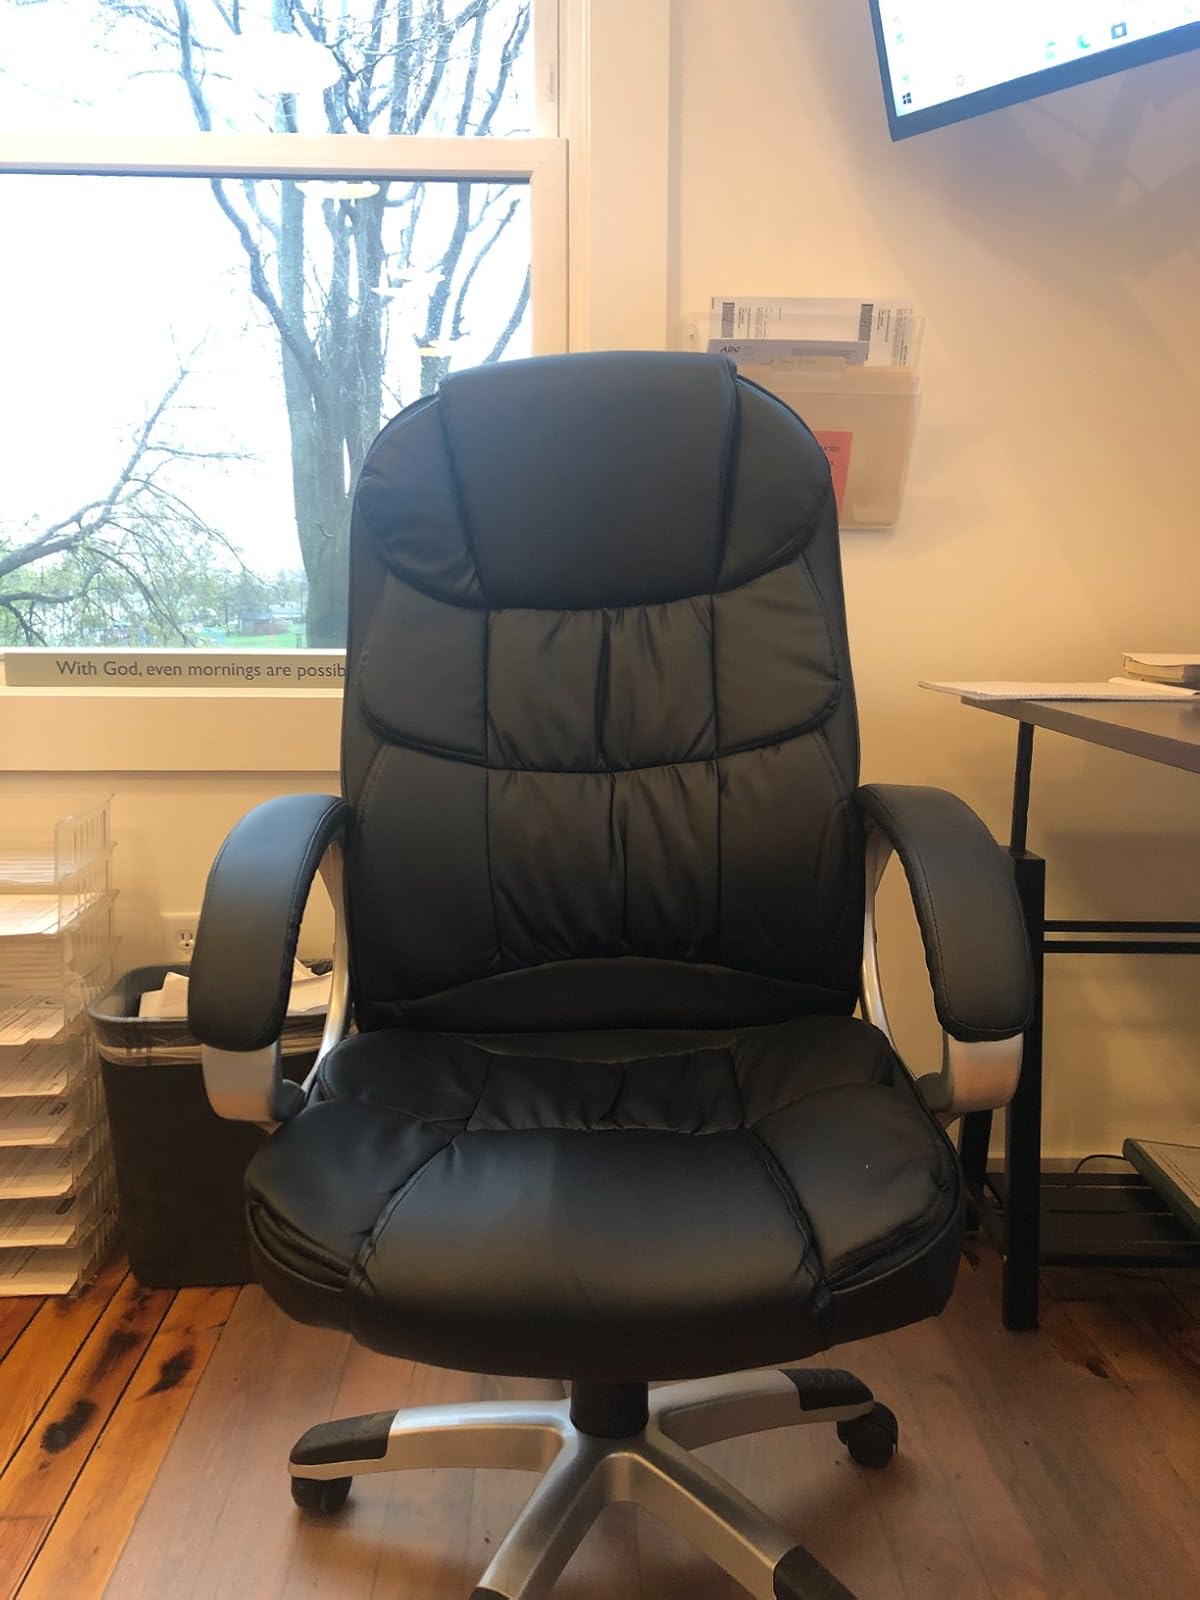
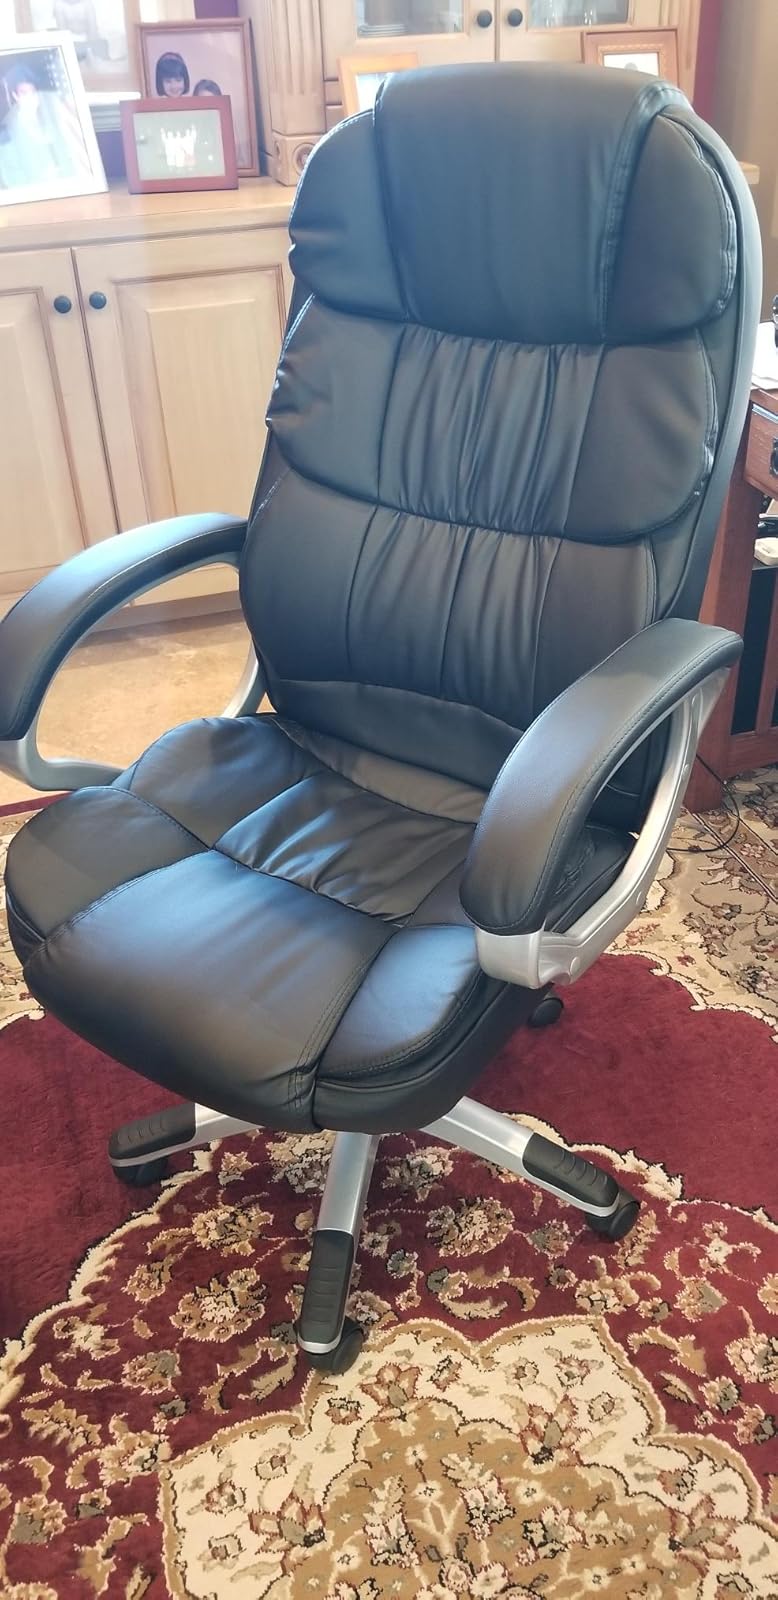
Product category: items_chair
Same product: yes